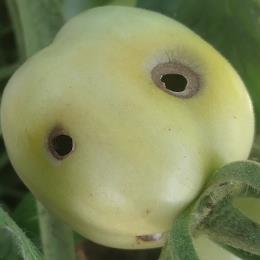
Crop: Tomato
Condition: helicoverpa-armigera-p